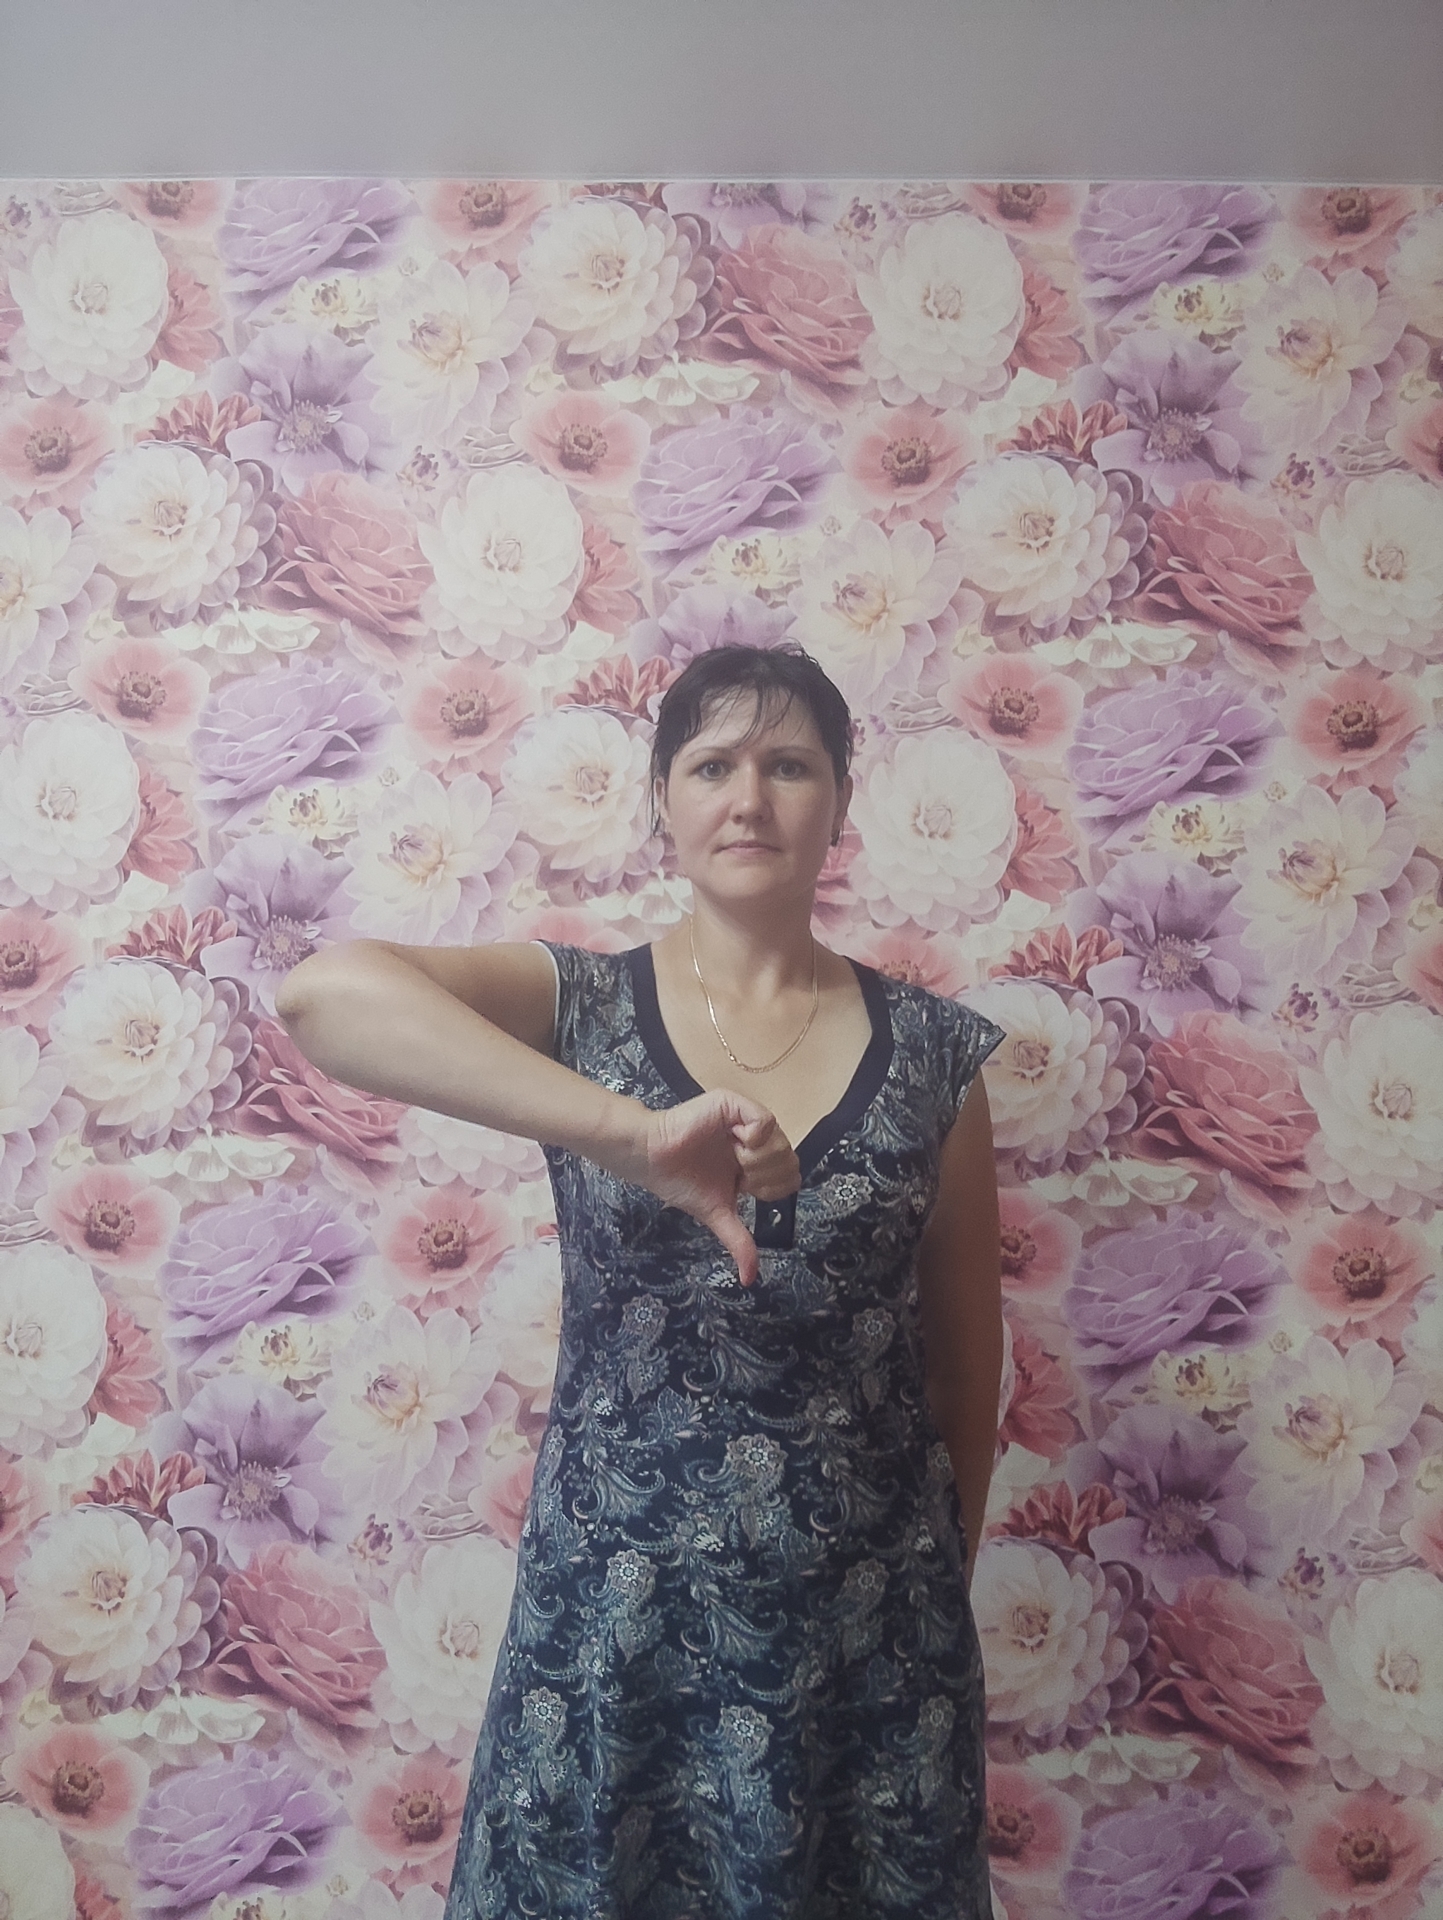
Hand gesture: dislike